Faithfulness (film)

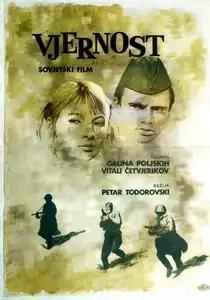

Faithfulness is a 1965 Soviet war romance film directed by Pyotr Todorovsky.